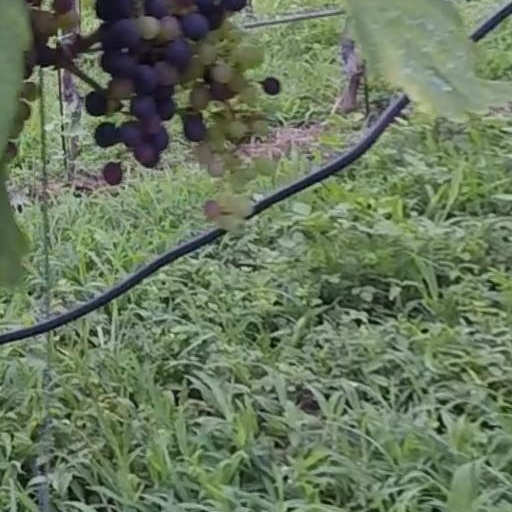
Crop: grape